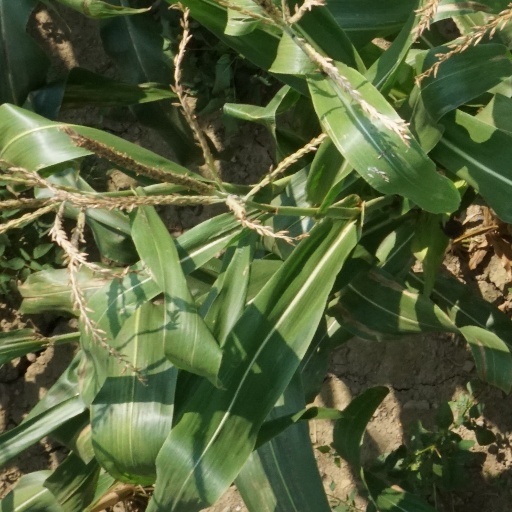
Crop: maize; corn